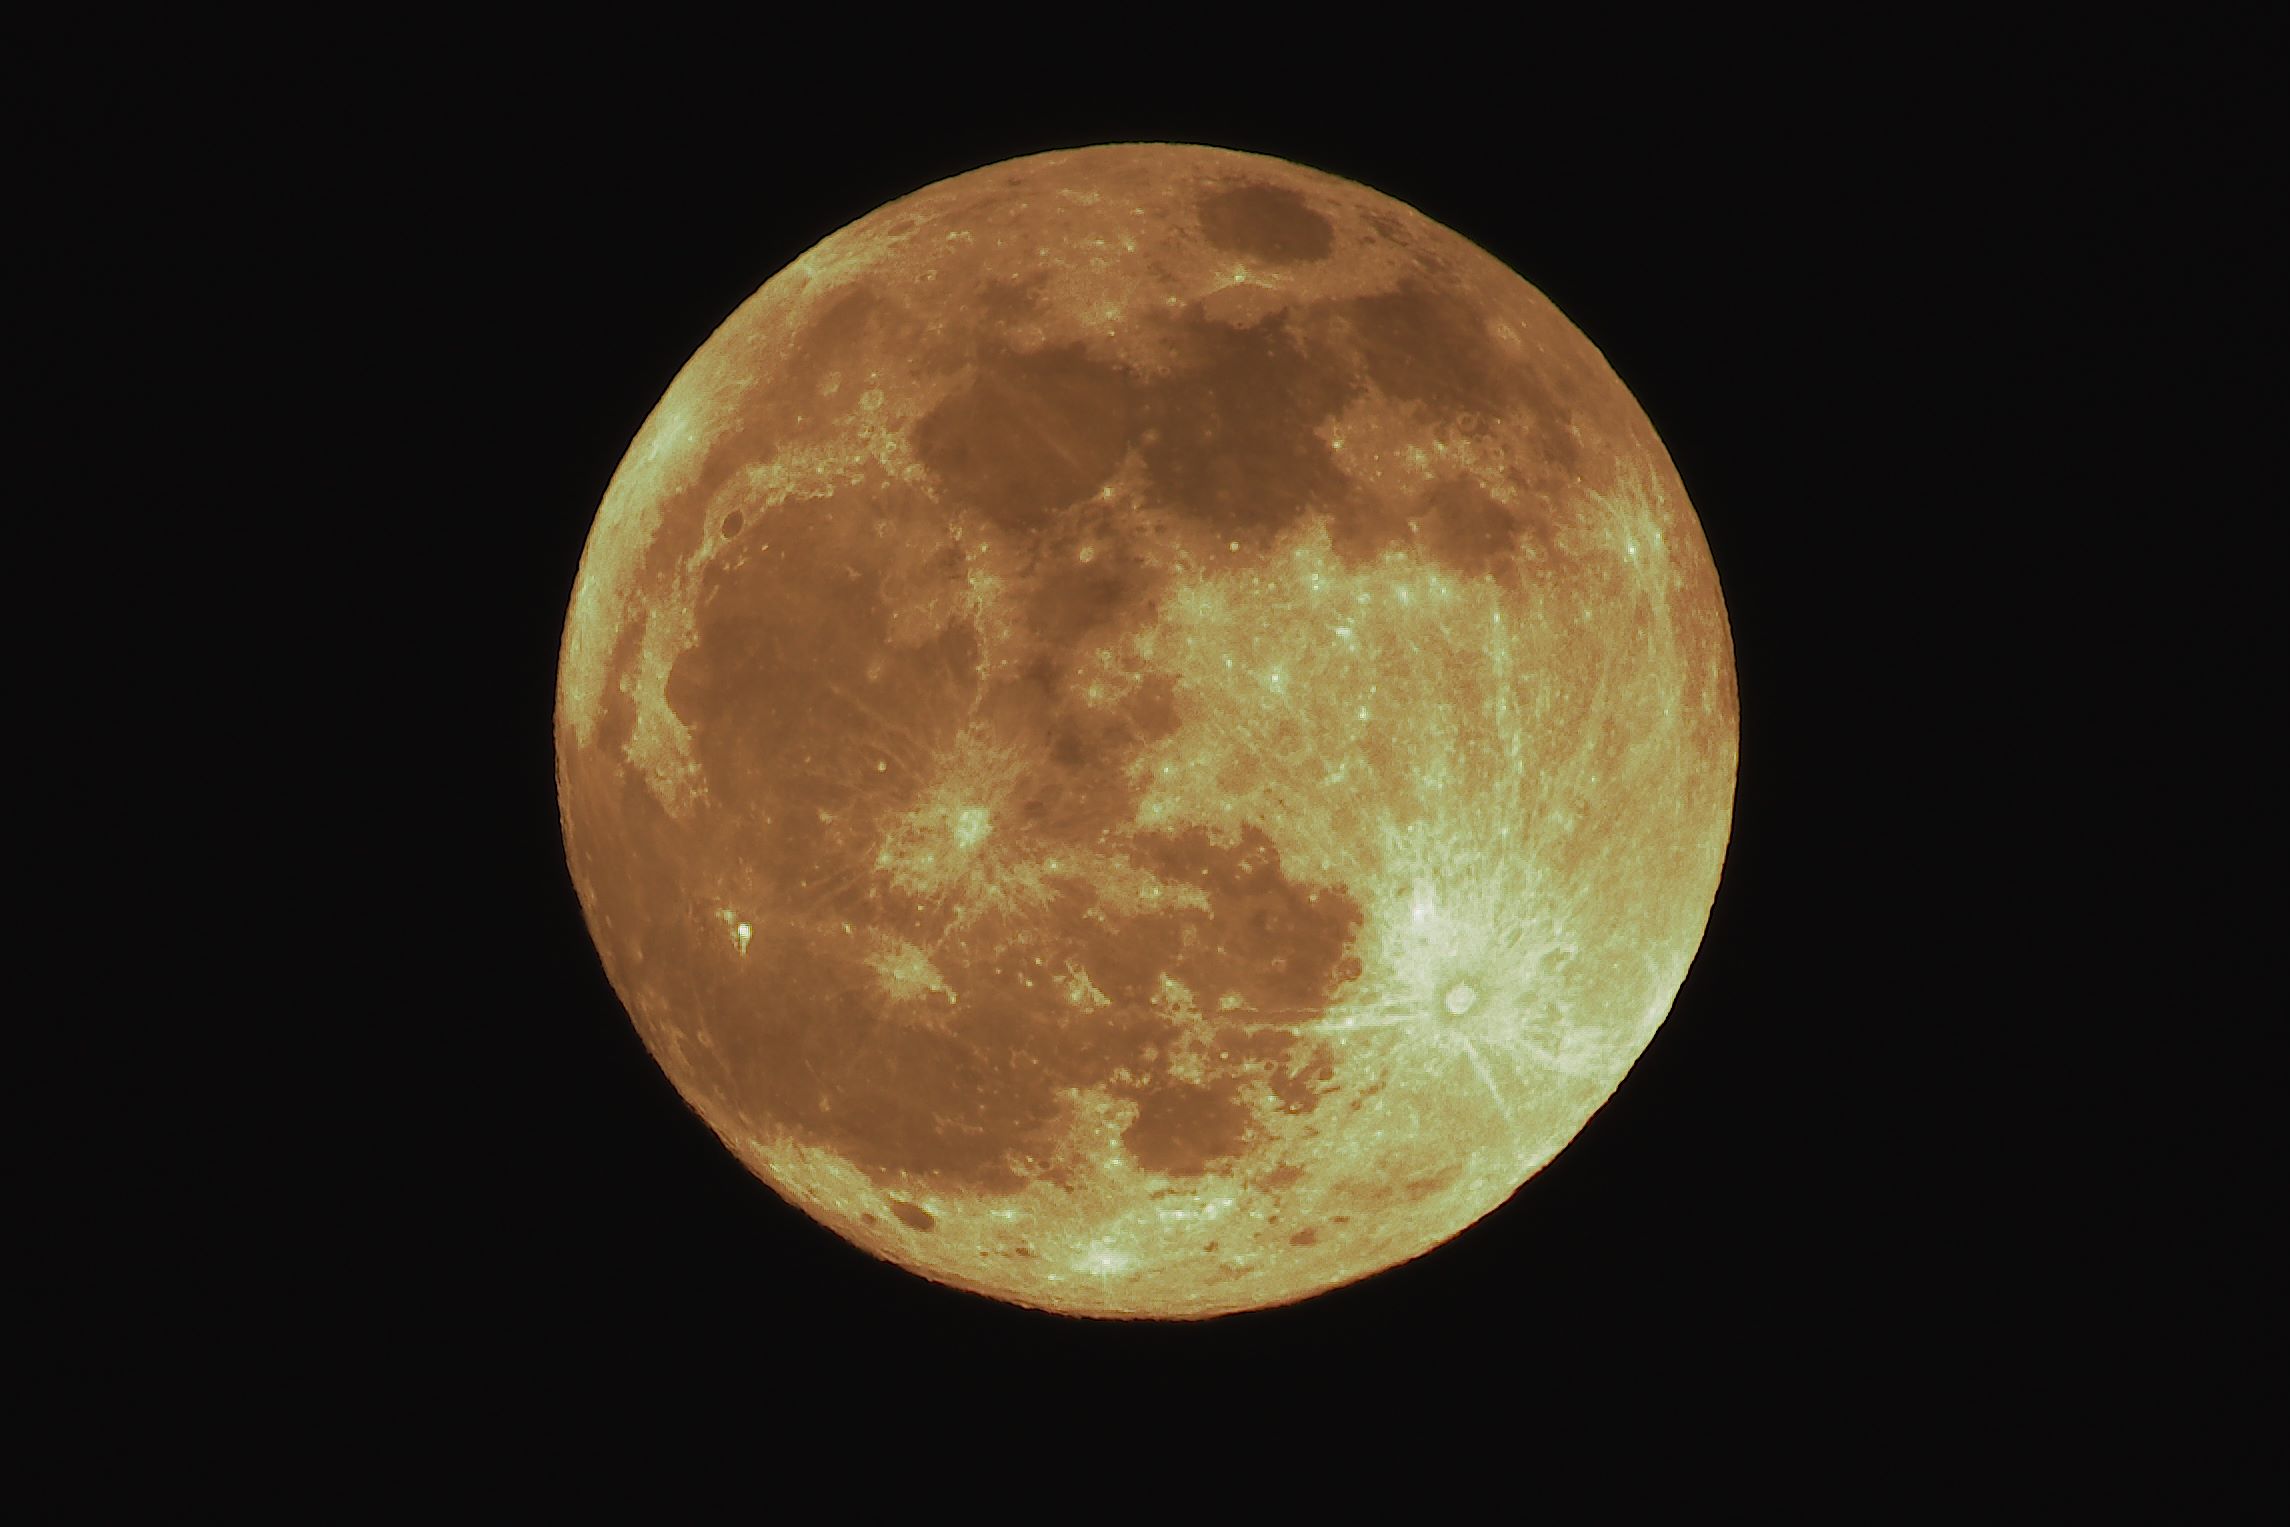
full moon, uplnek, sky, atmosphere, moon, natural environment, atmospheric phenomenon, astronomical object, moonlight, midnight, astronomy, celestial event, event, space, circle, darkness, universe, macro photography, sphere, night, symmetry, science, outer space